70 Sculptors

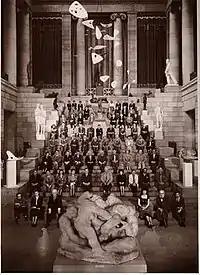
"70 Sculptors", by Herbert Gehr

70 Sculptors is a photograph taken by "Life" photographer Herbert Gehr on May 14, 1949.